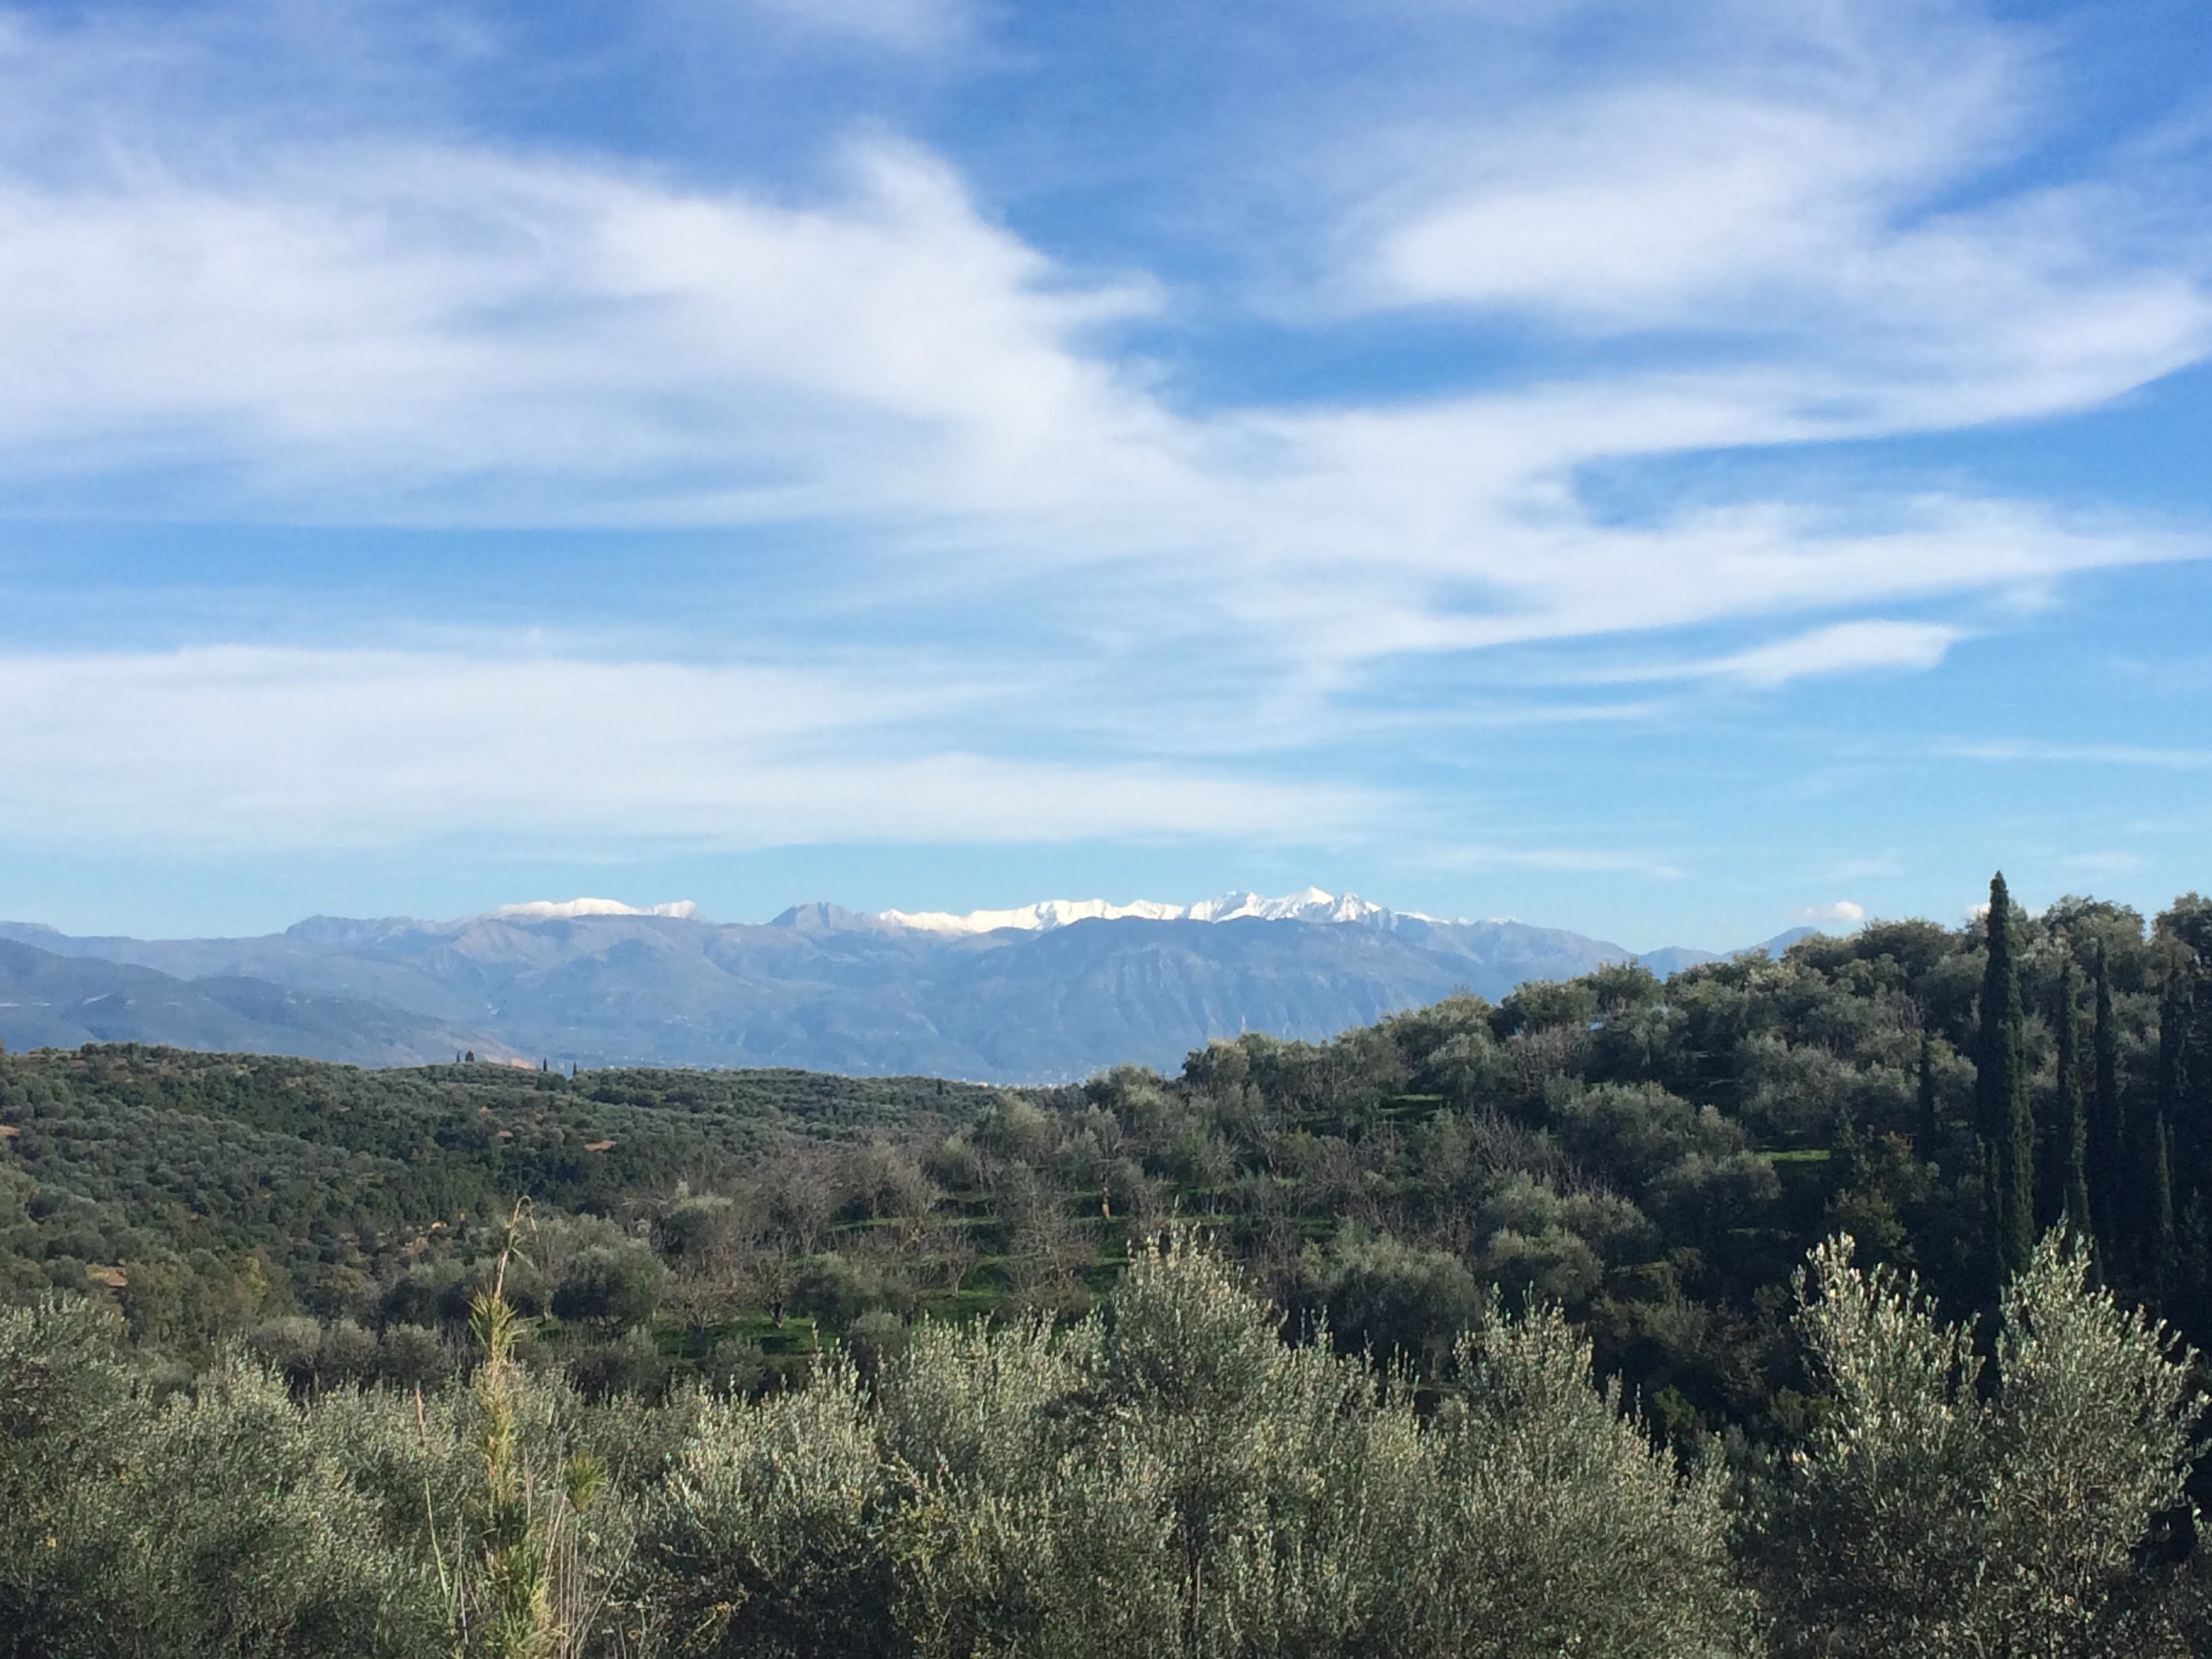
landscape, tree, nature, forest, wilderness, mountain, cloud, sky, meadow, hill, mountain range, ridge, plateau, habitat, ecosystem, landform, natural environment, geographical feature, mountainous landforms